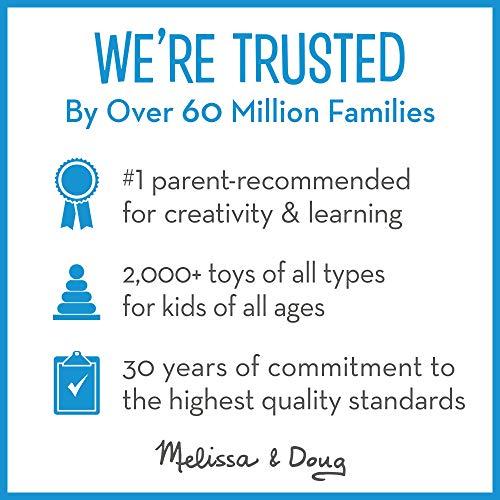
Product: Melissa & Doug Endangered Species Floor Puzzle (Easy-Clean Surface, Promotes Hand-Eye Coordination, 48 Pieces, 24” L x 36” W, Great Gift for Girls and Boys - Best for 3, 4, 5, and 6 Year Olds)
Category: Toys & Games | Puzzles | Floor Puzzles
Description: BEAUTIFUL ENDANGERED SPECIES PUZZLE: The Melissa and Doug Endangered Species Floor Puzzle includes 48 extra-thick cardboard pieces that are easy for children to put together.
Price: $11.69
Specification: ProductDimensions:12x10x3inches|ItemWeight:2.7pounds|ShippingWeight:2.7pounds(Viewshippingratesandpolicies)|DomesticShipping:ItemcanbeshippedwithinU.S.|InternationalShipping:ThisitemcanbeshippedtoselectcountriesoutsideoftheU.S.LearnMore|ASIN:B0063VMDM8|Itemmodelnumber:4437|Manufacturerrecommendedage:4-7years